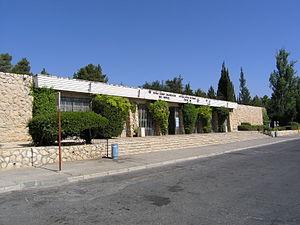
Entrée au Mont Herzl à Jérusalem (Israël)